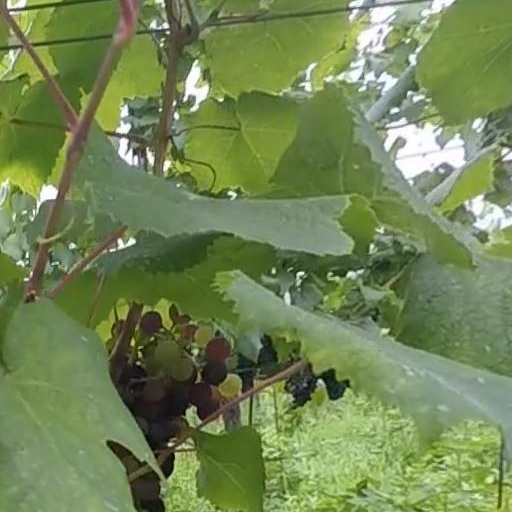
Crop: grape